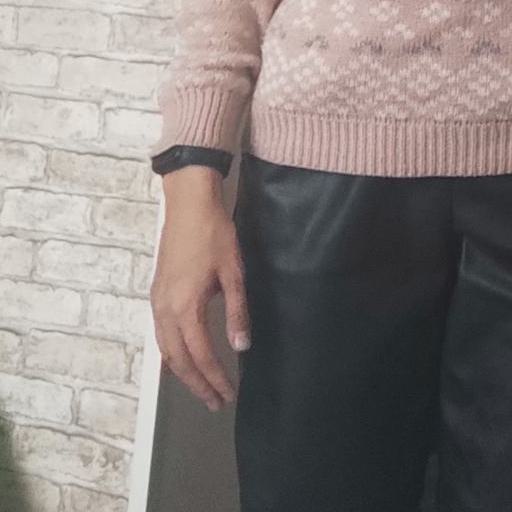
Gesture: no_gesture